Australasian bittern

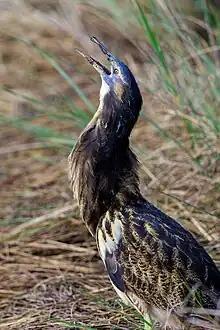
Australasian bittern slowly swallowing a large eel.

When actively hunting, Australasian bitterns typically employ a stalking method, primarily at the edges of ponds. They first remain motionless for up to ten minutes while swiveling their eyes to survey their surroundings before opportunistically targeting their prey. This eye-swiveling technique helps them see beneath their bills while keeping their beaks high in the air to maintain a frozen surveillance posture and blend into their environment. Once they have locked on to a prey, they slowly and steadily “stalk” them until they are proximate enough that they can stab or grab their prey with minimal commotion or sound. This is why the quality and depth of water in their habitat are important for the Australasian bittern's ability to detect and access their prey. When hunting for frogs, they have also been observed to manipulate and toss the prey before consuming them slowly.